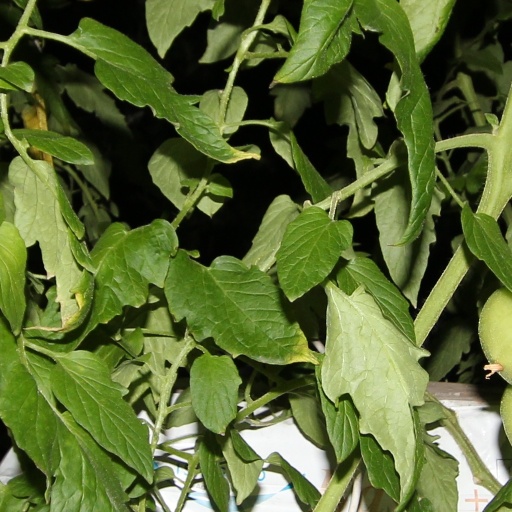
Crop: tomato